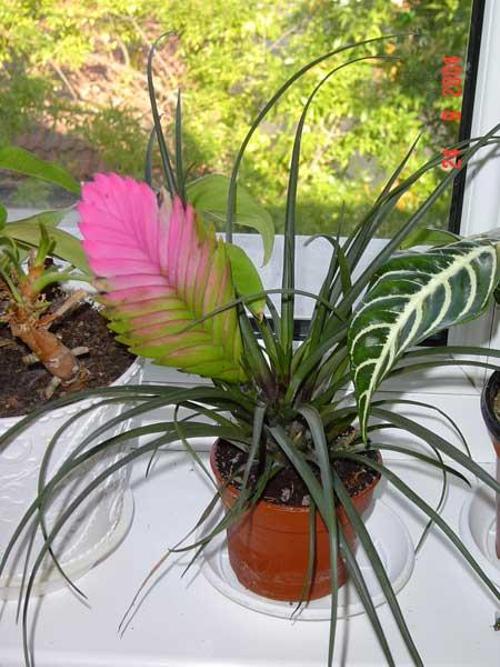
Label: ball moss